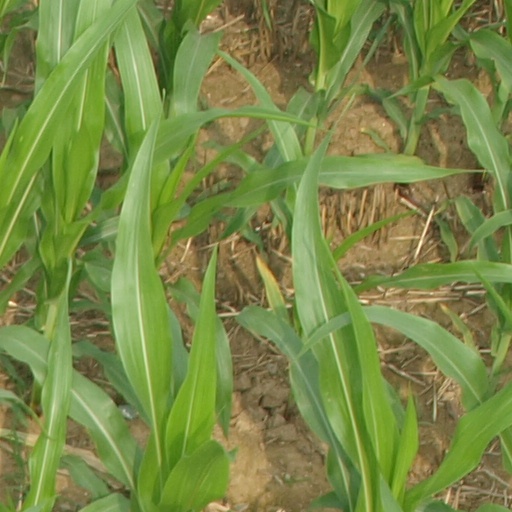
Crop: maize; corn